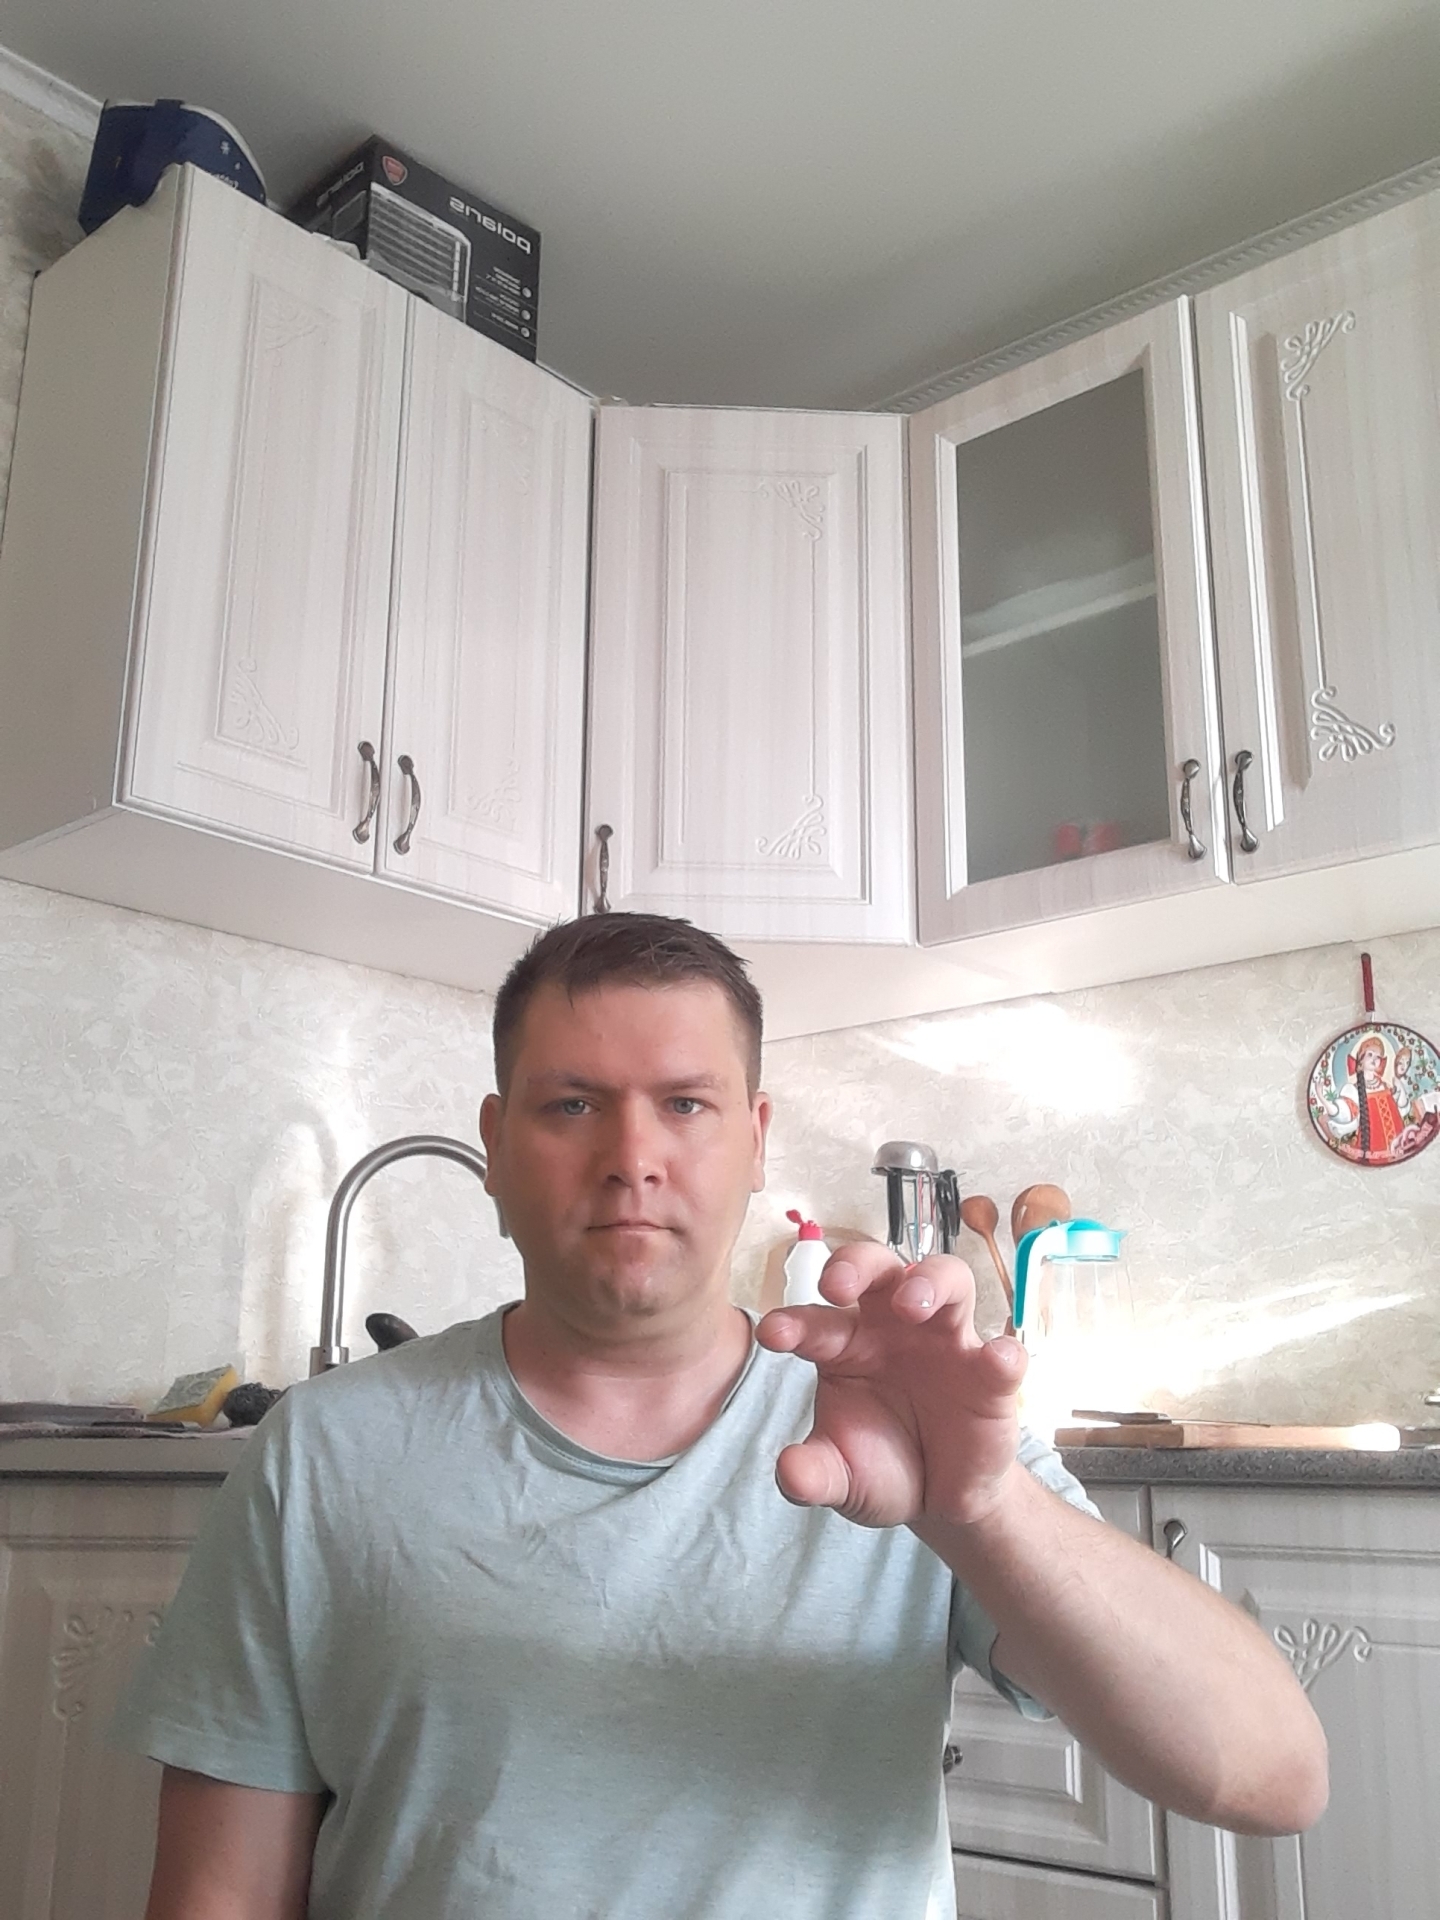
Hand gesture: grabbing